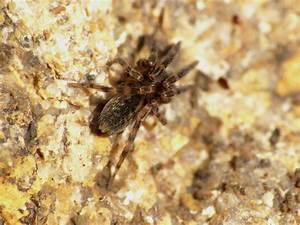
Label: ragno